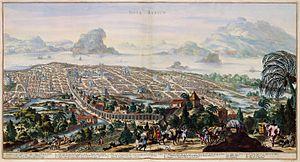
Mexico, est une entité fédérative et la capitale du Mexique.